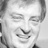
Emotion: happy